Jerome Wheelock

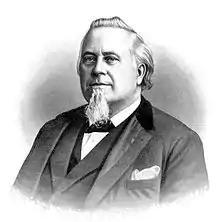

Jerome Wheelock (June 20, 1834 – February 26, 1902) was an American inventor best known for the Wheelock steam cylinder packing.